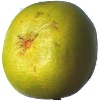
Label: pomelo_sweetie